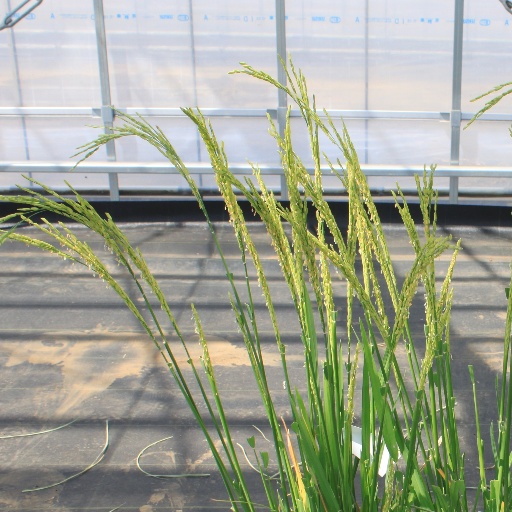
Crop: rice